Clock Tower, Herne Bay

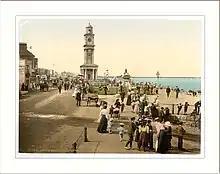
Clock Tower 1899–1905

The Tower was renovated in 1905 due to weather-erosion of the Portland stone. The clock dials were converted to white opal glass. Three of the dials were illuminated by gas, but the seaward-facing dial was not, being disallowed by the Admiralty. The worn stone pillars were to be rotated by 180° to hide the worn areas, and builders A.S. Ingleton and J. Masters were hired.